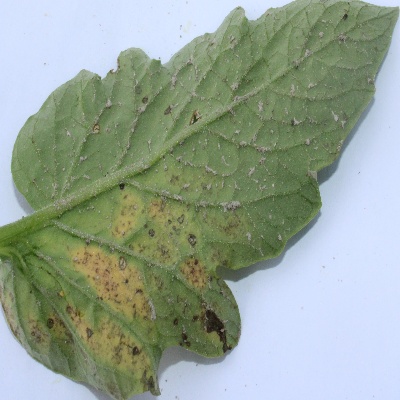
Crop: Tomato
Condition: septoria leaf spot